1951 Maryland Terrapins football team

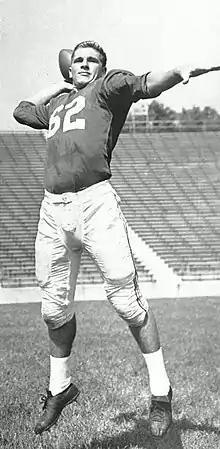
Quarterback Jack Scarbath led the team for most of the season

Maryland had ended the previous season on a two-game winning streak, which it extended through the duration of the 1951 season. The following year, the Terrapins continued that streak for seven additional games before a loss to 11th-ranked Mississippi. In total, Maryland won 22 straight games from 1950 to 1952, which remains the longest winning streak in program history. One Associated Press writer characterized the 1950 season's 7–2–1 record as a disappointment to "never-satisfied alumni" who had hoped for an undefeated season and first-ever Southern Conference championship.